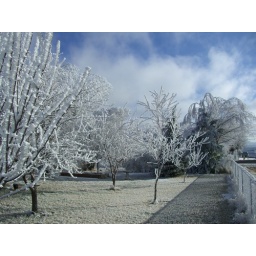
Alicia hit it just right-- this is the first blue sky in ahout two weeks.